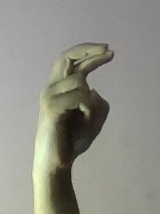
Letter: zay